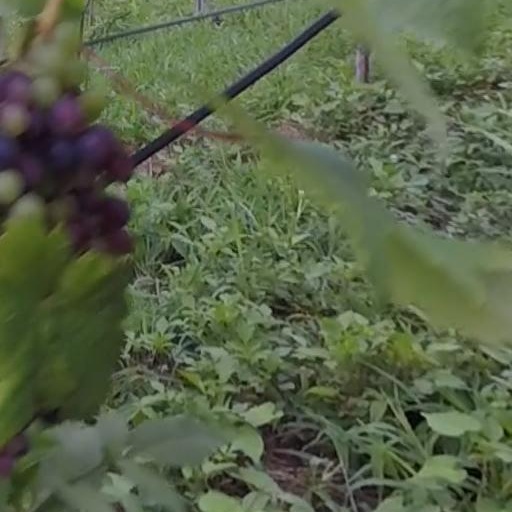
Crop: grape